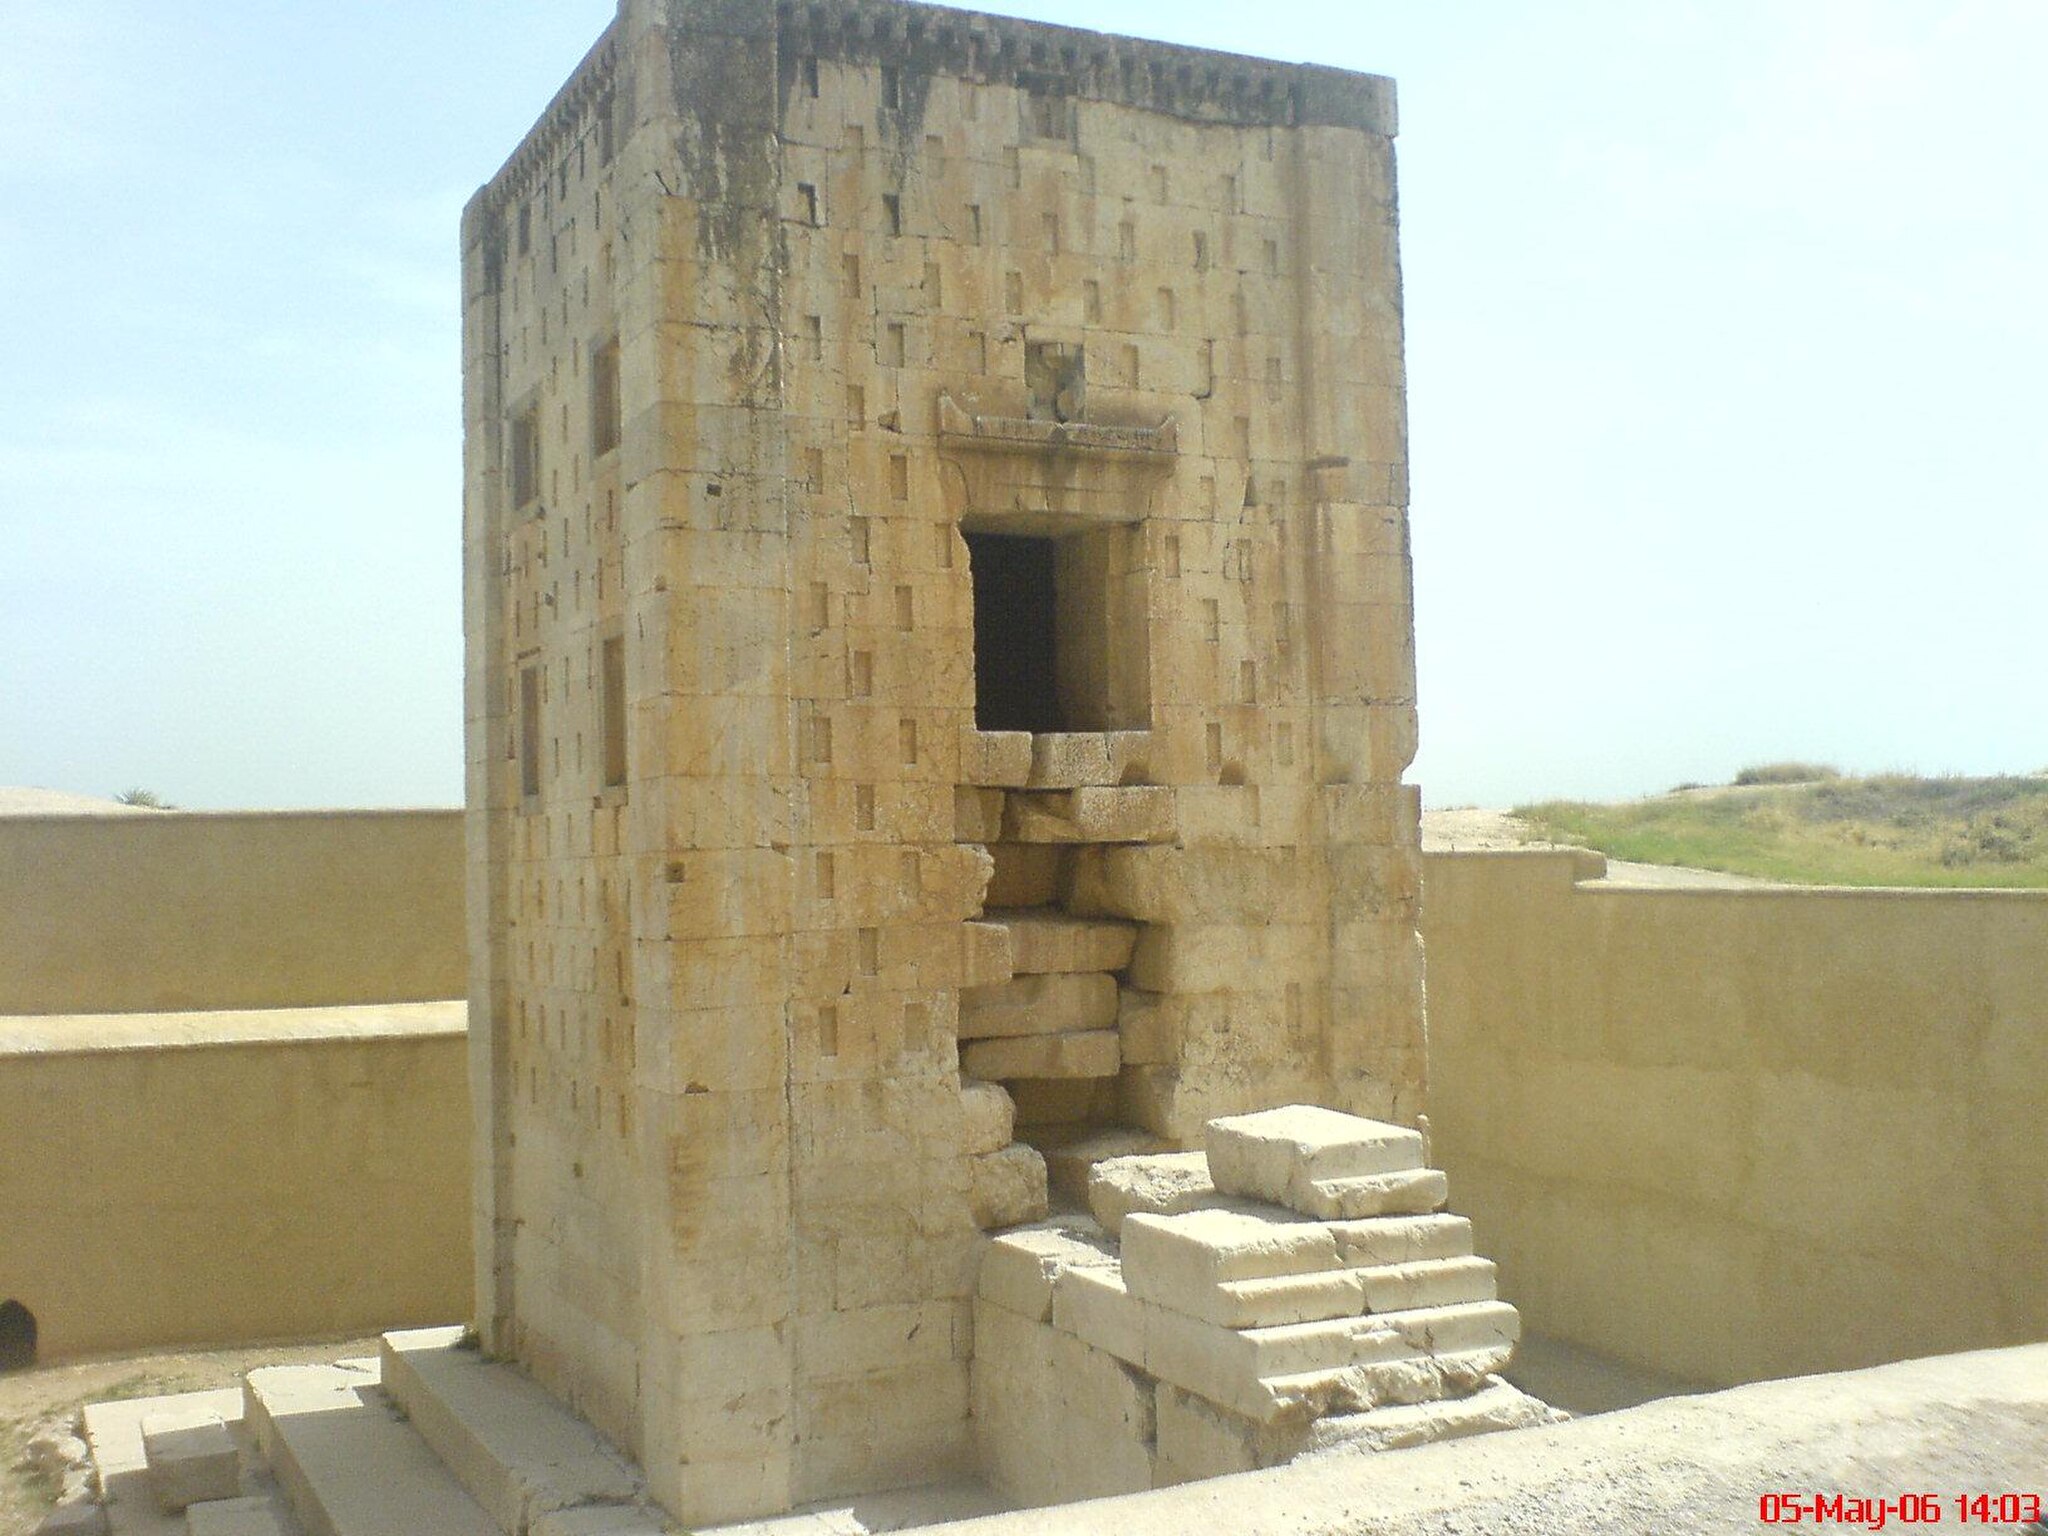
Title: Kabe Zartosht-12
Description: Ka'ba-ye Zartosht in Naqsh-e-Rostam, Iran
Date: 2006-05-05
Categories: Taken with Sony Ericsson K750, Ka'ba-ye Zartosht, Self-published work